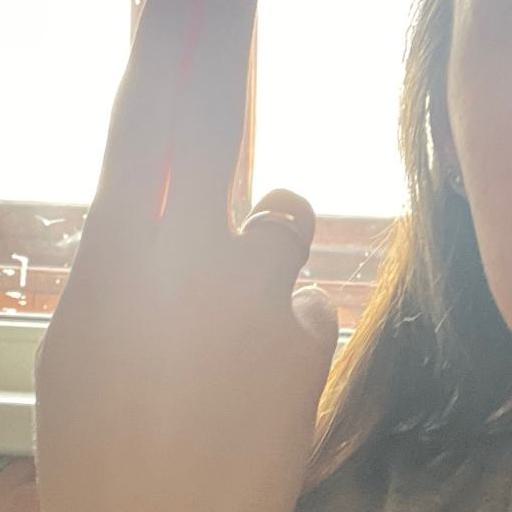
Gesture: two_up_inverted